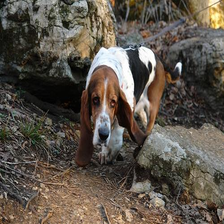
Species: dog
Breed: basset hound